Tristan Archer

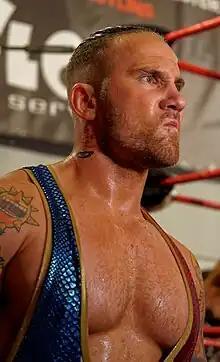
Archer in June 2022

Clément Petiot, better known by his ring name Tristan Archer, is a French professional wrestler. As of September 2024, he is currently a free agent performing on the European independent circuit. He is best known for performing in Westside Xtreme Wrestling (wXw), where he was a former wXw Unified World Wrestling Champion. He is also known for his participation in the WWE Cruiserweight Classic, representing France under his real name.